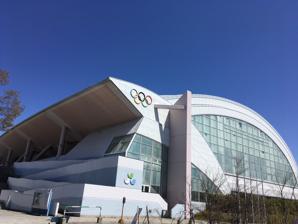
Building: Aqua Wing Arena
Country: Japan
Year built: 1997
Multi-purpose indoor arena in Nagano, Japan Aqua Wing Arena 長野運動公園総合運動場総合市民プール"アクアウィング" Aqua Wing Aqua Wing Arena in April 2019 Former names Aqua Wing Arena Location Nagano , Japan Coordinates 36°39′38″N 138°13′59″E / 36.66056°N 138.23306°E / 36.66056; 138.23306 ( Aqua Wing ) Capacity 6,000 for ice hockey, 2,000 for swimming Acreage 5.2ha Construction Broke ground 12 October 1995 ( 1995-10-12 ) Opened September 1997 ( 1997-09 ) Construction cost 9.1 billion yen [ a 1 ] Aqua Wing Arena is an indoor aquatics arena in Nagano, Japan . The arena is located in the Yoshida area of the city of Nagano, in Nagano Sports Park ( 長野運動公園 , Nagano undou kouen ) , 5 km northeast of Nagano Station . The closest station is Asahi Station on the Nagano Electric Railway , a distance of 1 km. The Aqua Wing Arena was constructed as Venue B for the ice hockey events at the 1998 Winter Olympics , and was the last venue to be completed for the Games, in September 1997. Big Hat , the principal Venue A for the ice hockey competition at the 1998 Winter Olympics, is located approximately 5.3 km southwest of Aqua Wing Arena. M-Wave , the site of the speed skating events at the Games is located approximately 2.5 km south of Aqua Wing Arena. The Aqua Wing Arena was designed to be converted into an aquatics centre, and the retrofit was completed in 1999. The arena consists of a 50-meter pool, a 25-meter swimming pools, and a diving pool. [ a 2 ] The roof is retractable. Although the arena sat 6,000 during the 1998 Winter Olympics, the civic pool currently seats 2,000 spectators. The Aqua Wing Arena will be an international pre-training camp for the 2020 Summer Olympics . Construction and equipment Longview photo of Aqua Wing with Mount Iizuna in the background The design of Aqua Wing Arena includes sharp flowing lines which represent the wind and water of the region. [ a 3 ] Its name, Aqua Wing derives from its similarity to a wing. [ a 4 ] Its retractable roof is supported by V-shaped pillars. [ a 5 ] Aqua Wing Arena was built on public land in Nagano Sports Park, as such land costs for the venue were nil; however, construction costs for the arena totaled 9.1 billion yen. [ a 6 ] The venue covers an area of approximately 5.2 ha. [ a 7 ] The permanent facilities include a building area of approximately 10,100m 2 , with total floor area of approximately 13,500m 2 . [ a 8 ] The building is made of reinforced concrete and steel frames , with three stories above ground and one below rground. [ a 9 ] The maximum height of the building is 31m. [ a 10 ] In addition, 16 temporary structures covering 2,390m 2 and providing 4,690m 2 of floor space were built. [ a 11 ] To build the ice for Aqua Wing Arena, a temporary rink was situated on top of the 50-meter pool and diving pool, with indirect ammonia refrigeration. [ a 12 ] The ice hockey rink was built to International Ice Hockey Federation standards, 60m x 30m. [ a 13 ] Sound dampening measurers were used because the ice hockey rink was built atop an empty space. [ a 14 ] The 25-meter pool was used for the sub press center. [ a 15 ] Aqua Wing Arena was the only venue at the 1998 Winter Olympics that did not stage international competitions before the Games. [ a 16 ] In lieu of international competitions, several Japan Ice Hockey League matches were held which permitted staff and volunteers to practice procedures. [ a 17 ] Electricity for the Aqua Wing Arena during the games was generated by gas engines, and heat generated by the engines and freezing equipment was used as energy for the heating system. [ a 18 ] This system resulted in capturing 80% of the heat generated by the engines and freezing equipment. [ a 19 ] This system is used to heat the swimming pool. [ a 20 ] Ice hockey at the Winter Olympics at Aqua Wing Arena During the 1998 Winter Olympics, Aqua Wing Arena hosted a total of 15 games for the women's tournament [ a 21 ] and eight games for the men's tournament at the Winter Olympics, including two quarterfinal matches. The arena hosted 113,412 spectators over 10 days. [ a 22 ] Only Big Hat (256,306), Hakuba Ski Jumping Stadium (179,185), and M-Wave (118,555) hosted more spectators. [ a 23 ] Women's tournament Main article: Ice hockey at the 1998 Winter Olympics – Women's tournament 1998 was the first year that women competed in Olympic hockey. (The Women's Tournament was won by United States .) Except for the bronze medal match and gold medal match which were held at Big Hat , all games of the women's tournament were played at Aqua Wing Arena. The table below displays the matches held at the Aqua Wing Arena. All times are local ( UTC+9 ). Date Time Teams Attendance 8 February 12:00 Finland (6) - Sweden (0) 2,208 8 February 16:00 Canada (13) - Japan (0) 4,597 8 February 20:00 China (0) - United States (5) 3,255 9 February 12:00 Finland (11) - Japan (1) 4,972 9 February 16:00 Sweden (1) - United States (7) 3,607 9 February 20:00 Canada (2) - China (0) 2,713 11 February 12:00 Canada (5) - Sweden (3) 5,429 11 February 16:00 China (6) - Japan (1) 5,863 11 February 20:00 Finland (2) - United States 4 3,688 12 February 12:00 China (3) - Sweden (1) 3,670 12 February 16:00 Japan (0) - United States (10) 5,015 12 February 20:00 Canada (4) - Finland (2) 3,133 14 February 12:00 Japan (0) - Sweden (5) 6,009 14 February 16:00 China (1) - Finland (6) 5,638 14 February 20:00 Canada (4) - United States (7) 5,872 Men's tournament Main article: Ice hockey at the 1998 Winter Olympics – Men's tournament 1998 was the first year that professional athletes from the North American National Hockey League competed in Olympic hockey. (The men's Tournament was won by Czech Republic .) Most games in the men's tournament were held at Big Hat . The table below displays the matches held at the Aqua Wing Arena. All times are local ( UTC+9 ). Date Time Teams Round Attendance 7 February 16:00 Austria (2) - Slovakia (2) Preliminary 4,315 7 February 20:00 Belarus (4) - France (0) Preliminary 3,419 10 February 14:00 Kazakhstan (4) - Slovakia (3) Preliminary 3,659 10 February 14:00 France (0) - Germany (2) Preliminary 3,659 16 February 14:45 Finland (8) - Kazakhstan (2) Final 5,544 16 February 18:45 Belarus (2) - Sweden (5) Final 5,544 18 February 14:45 Belarus (1) - Russia (4) Quarter-finals 4,628 18 February 18:45 Finland (2) - Sweden (1) Quarter-finals 5,044 Public transportation Asahi Station on the Nagano Electric Railway is approximately 15 minutes away by foot Kita-Nagano Station on the Shinano Railway is approximately 15 minutes away by foot Bus No.7 leaves from Nagano Station , passengers disembark at Undou kouen or Undou kouen higashi References